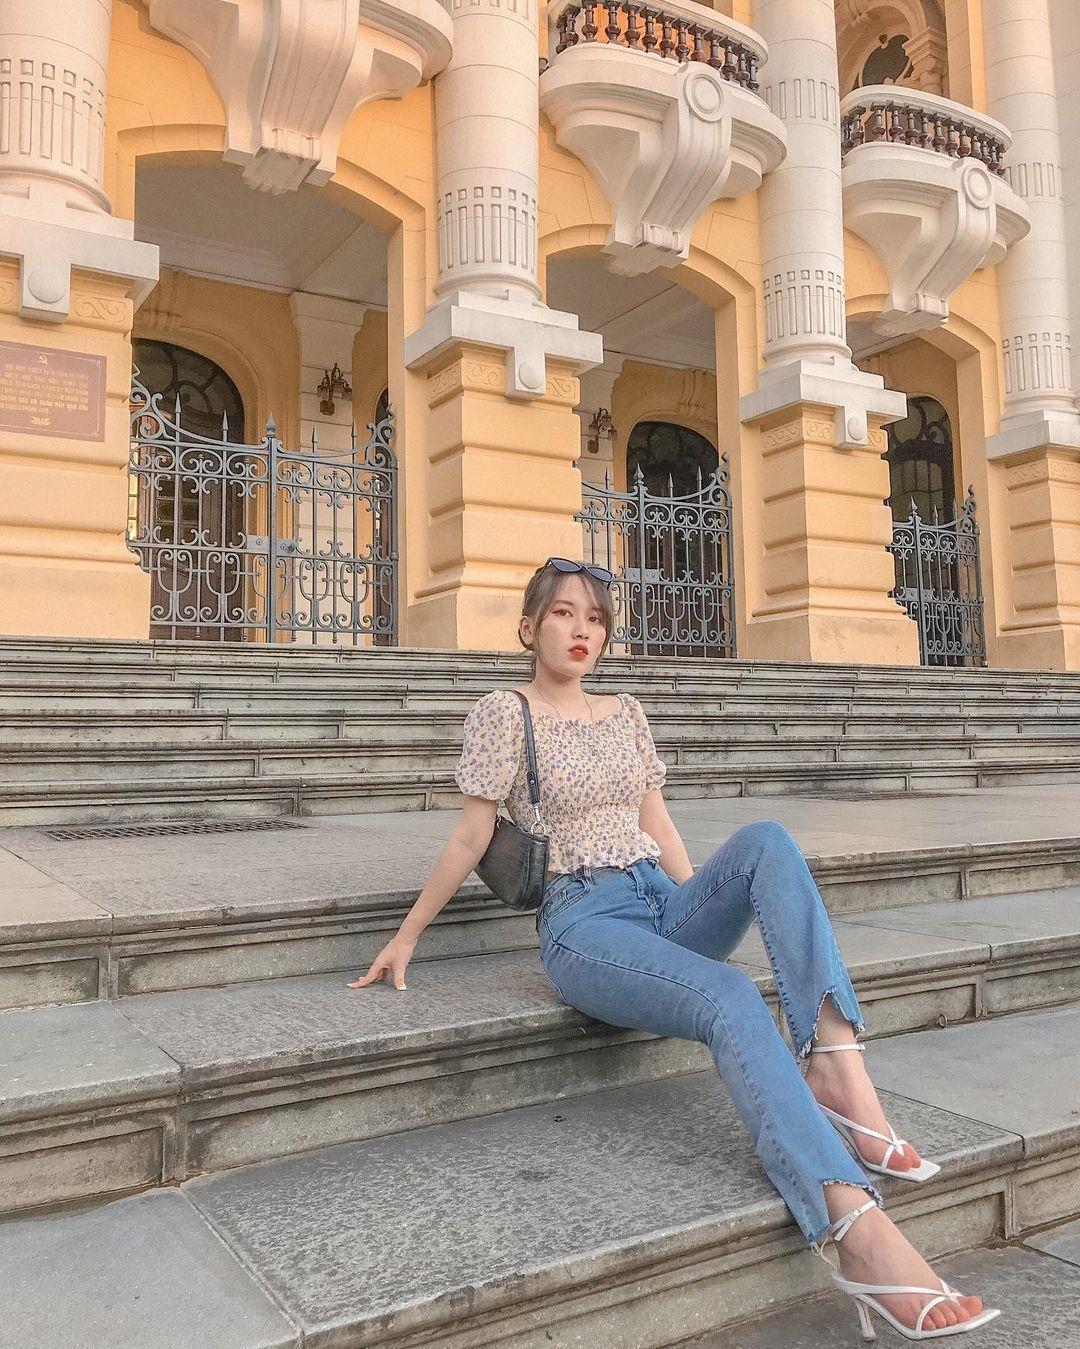
có một cô gái đang tạo dáng trước sảnh một toà nhà lớn